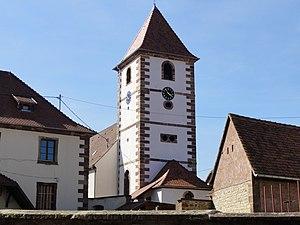
Jetterswiller est une commune française située dans le département du Bas-Rhin, en région Grand Est.